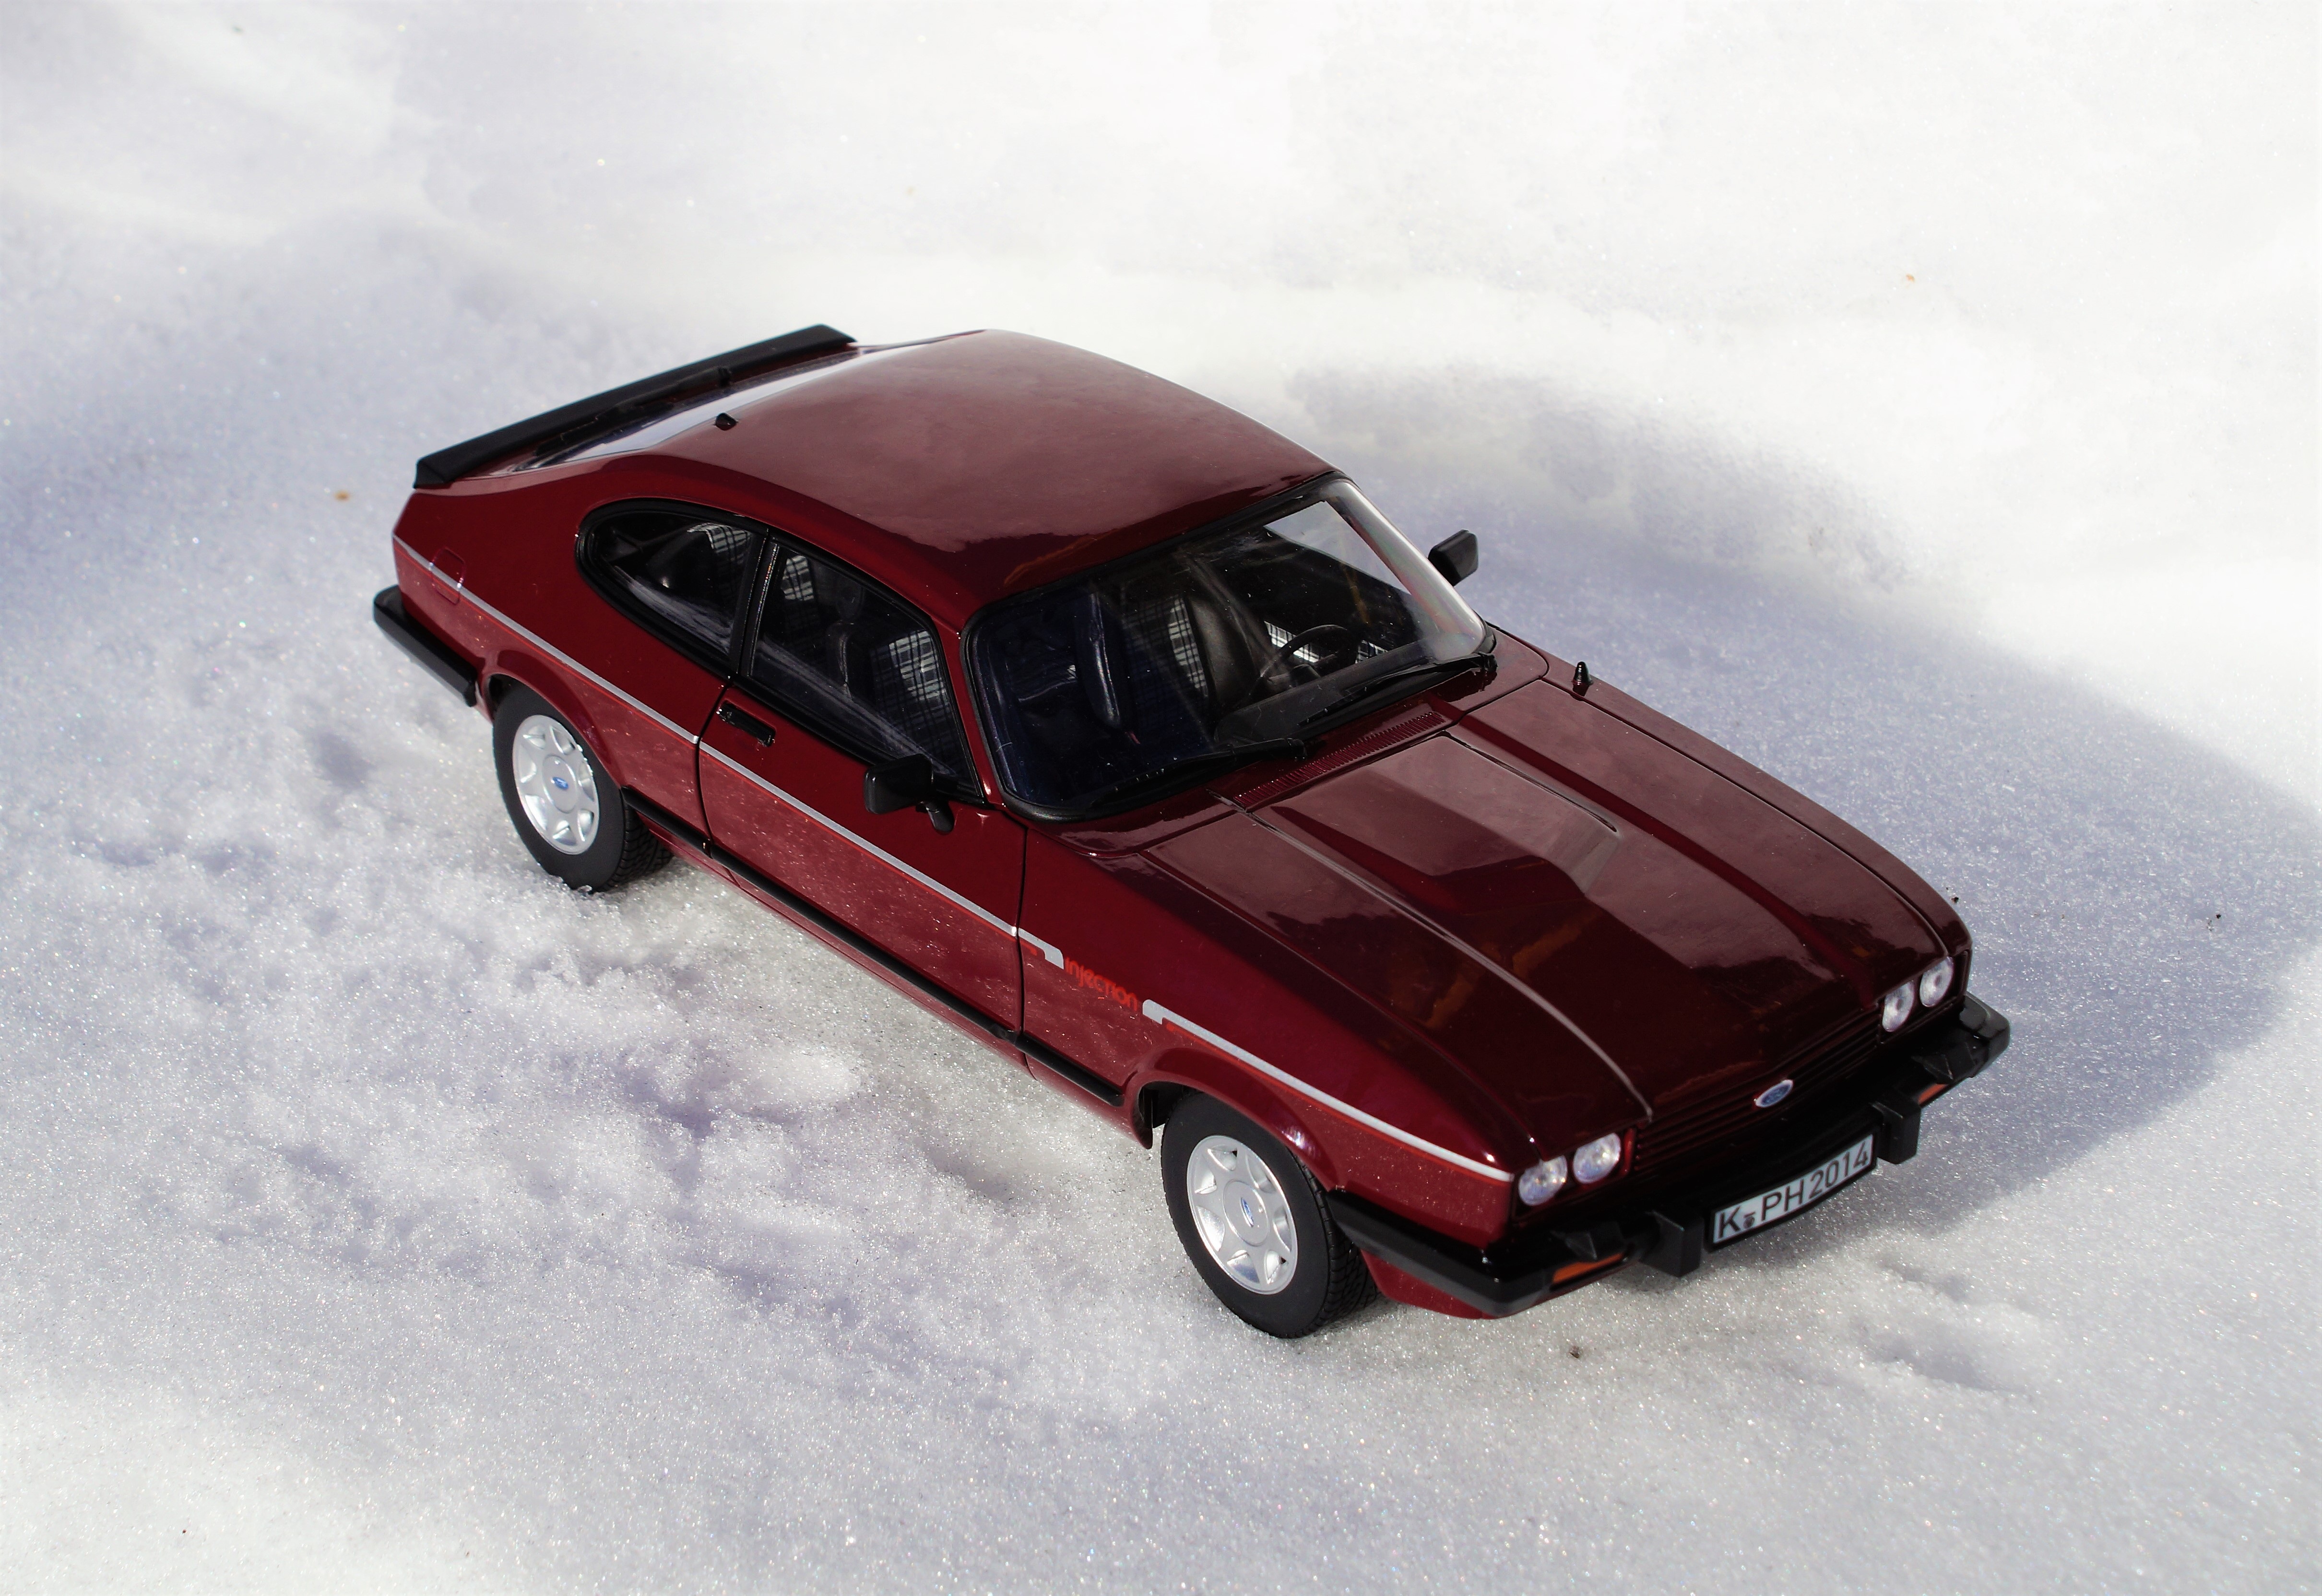
snow, car, model, vehicle, auto, automotive, sports car, vintage car, muscle car, ford, toys, oldtimer, convertible, capri, toy car, model car, land vehicle, automobile make, automotive exterior, automotive design, luxury vehicle, performance car, stock car racing